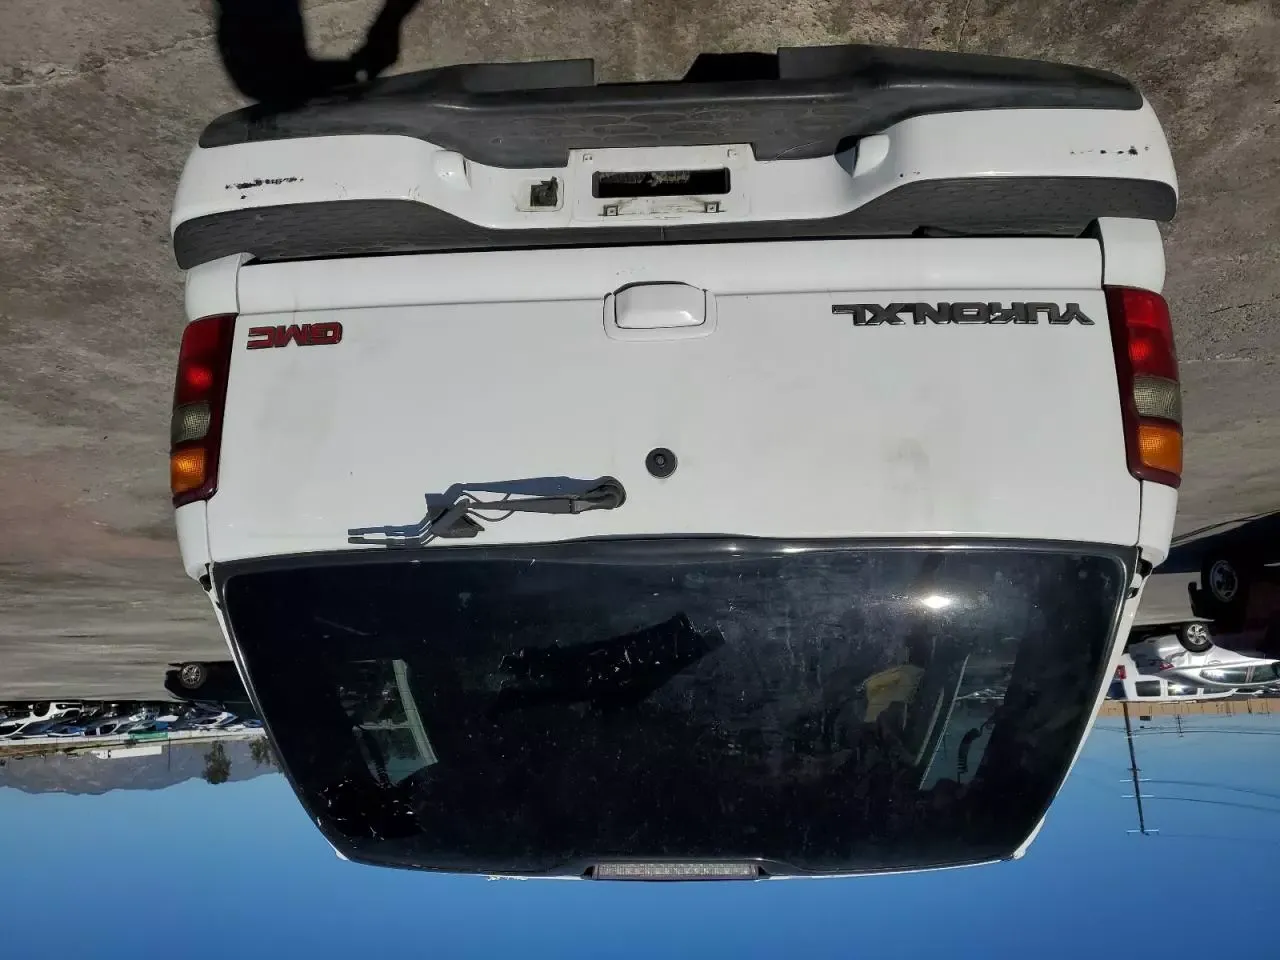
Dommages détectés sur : pare-choc arrière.
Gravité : mineur